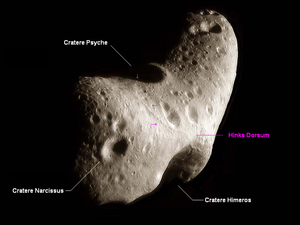
(433) Eros
(433) Eros med navngivne kratere
Amor-asteroiden (433) Eros er navngivet efter den græske kærlighedsgud Eros. Den er den næststørste nærjords-asteroide med sin størrelse på omkring 13 x 13 x 33 km.